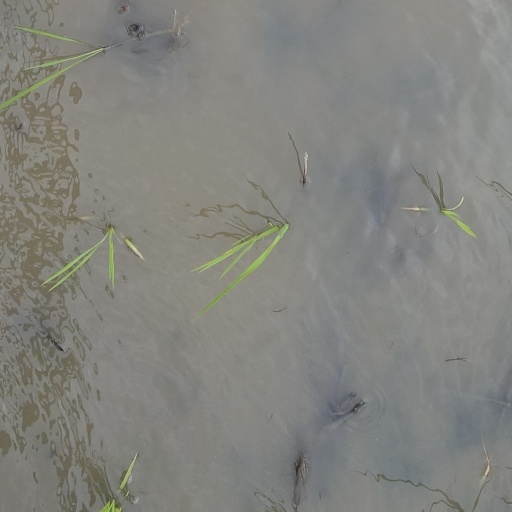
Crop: rice